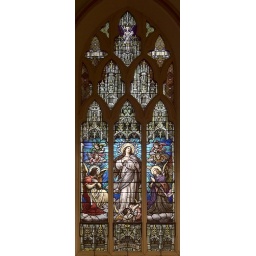
Visitation-Saint Ann Shrine, in Saint Louis, Missouri, USA - stained glass window 2